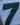
Number: 7